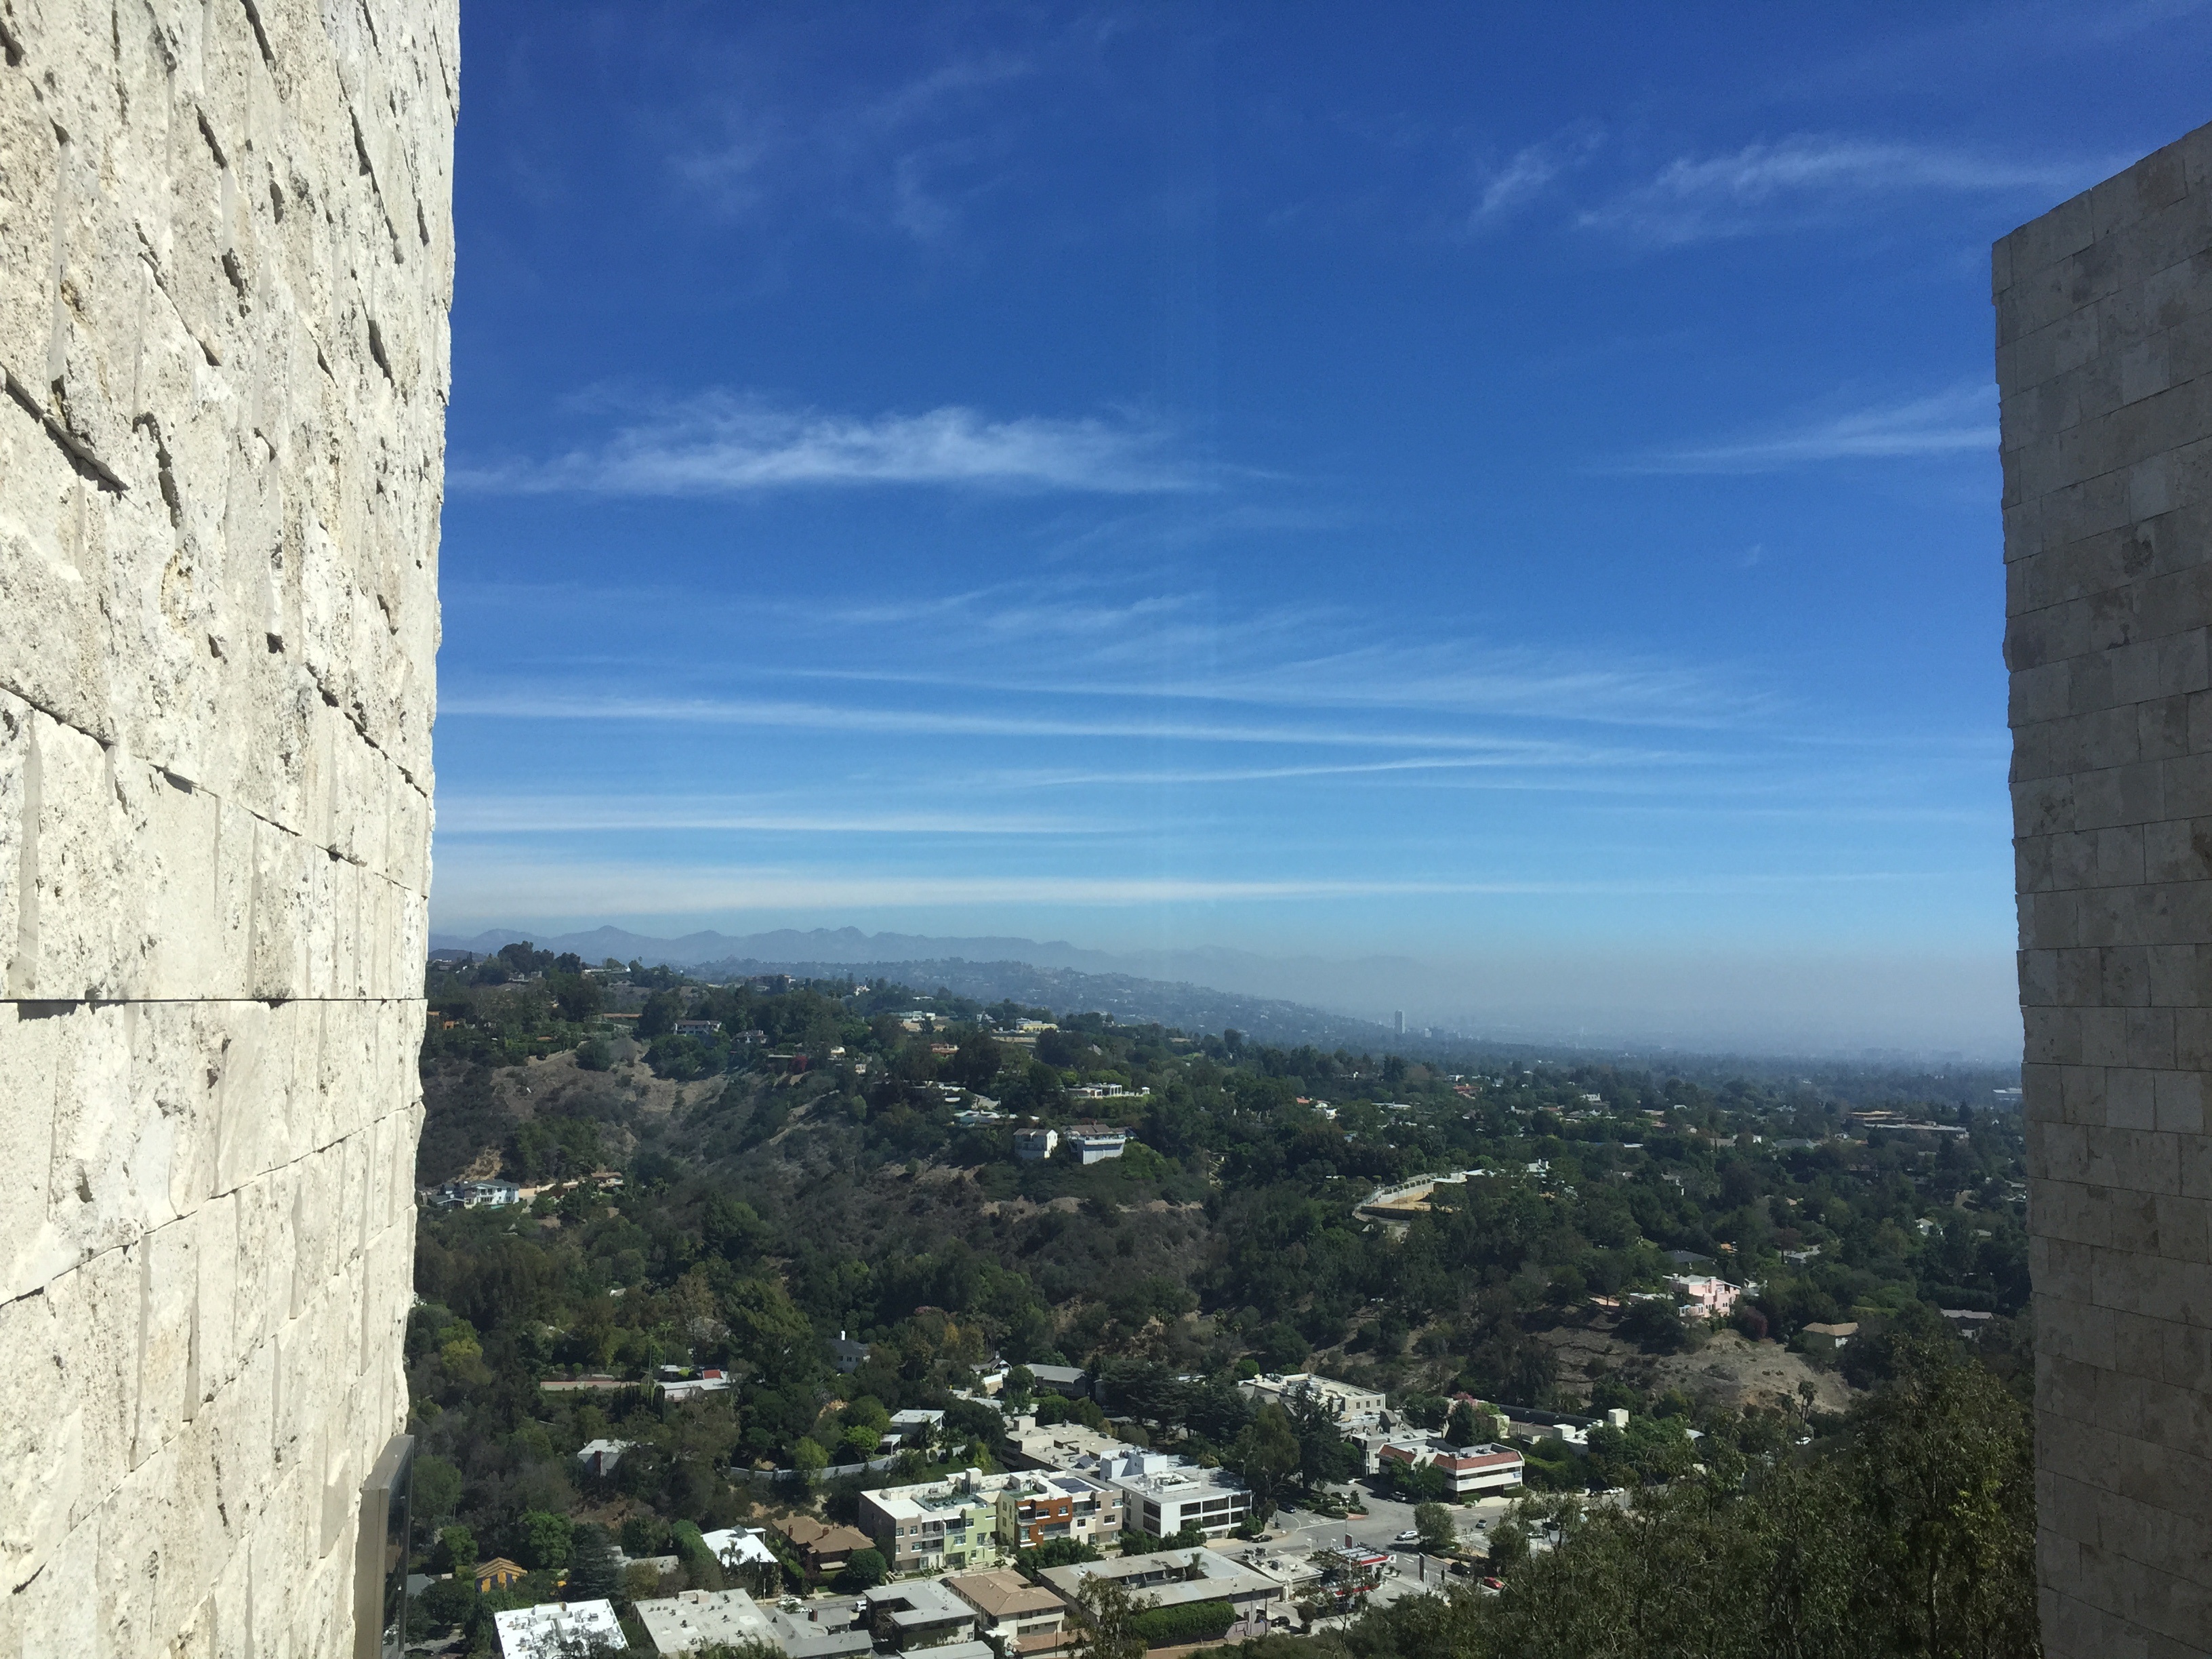
horizon, mountain, sky, mountain range, cliff, tower, landmark, terrain, ruins